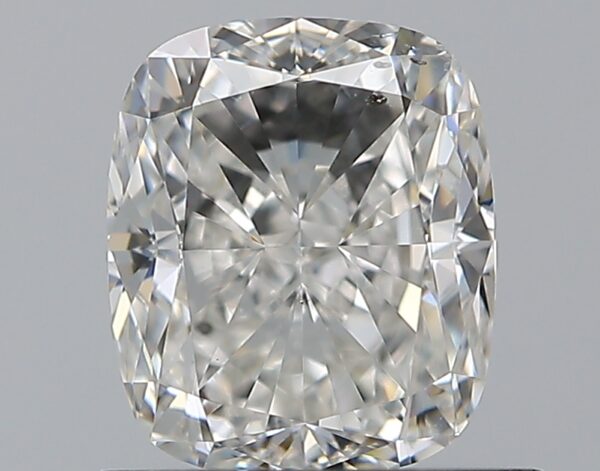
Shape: cushion
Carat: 1
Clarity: SI1
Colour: G
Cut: VG
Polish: EX
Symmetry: VG
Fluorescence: N
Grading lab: GIA
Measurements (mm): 6.03 x 5.08 x 3.63